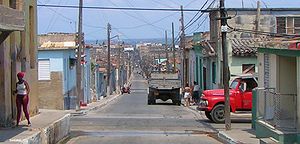
Matanzas
Gade i Matanzas
Matanzas er en by i det nordvestlige Cuba, med et indbyggertal på cirka 144.000. Byen er hovedstad i en provins af samme navn og ligger på landets kyst til det Caribiske hav. Den blev grundlagt i 1693.